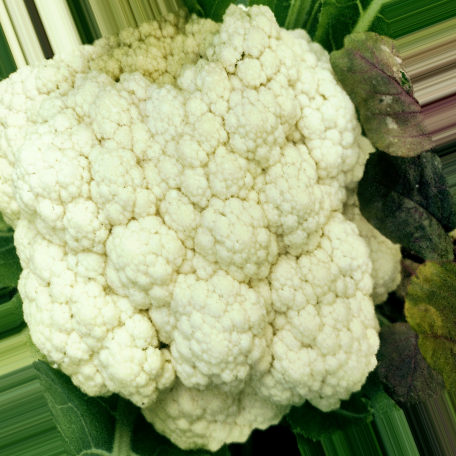
Label: Disease Free